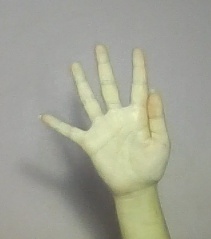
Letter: sheen